Dewbow

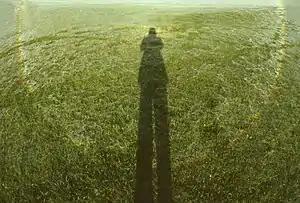
Dewbow around heiligenschein on the ground.

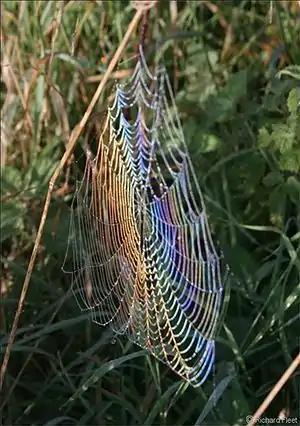
Dewbow on a spiderweb.

A dewbow is an optical effect, similar to a rainbow, where dewdrops instead of rain droplets reflect and disperse sunlight.